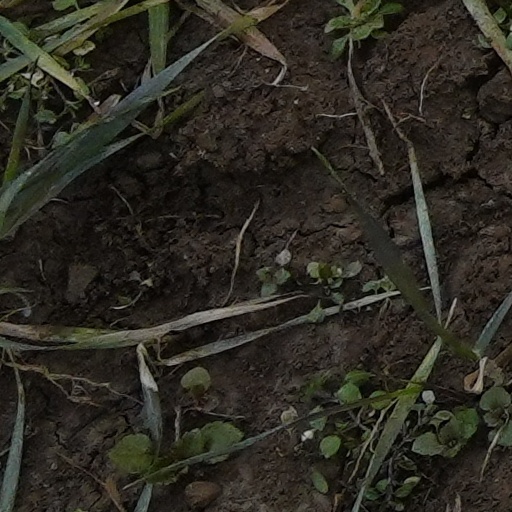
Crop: wheat